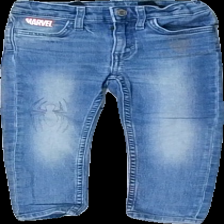
View: front
Type: Jeans
Category: Children
Brand: Not in the list
Colors: Blue, Grey, Red, White, Black
Material: 62% bomull 38% viskos
Pattern: Other
Cut: Tight
Size: 98
Season: All
Damage: slitet tryck
Damage location: top right
Damage 2: slitet tryck
Damage 2 location: top left
Price range: <50
Recommended usage: Export
Description: ljusblåa jeans med gråa knappar och tryck
Comment: märke saknas